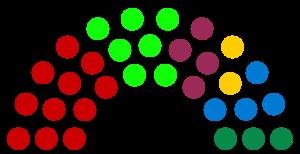
Onex est une ville et une commune suisse du canton de Genève.